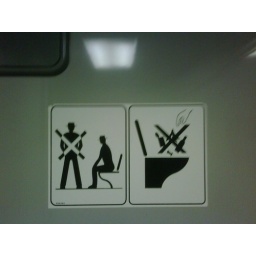
Funny 'sit when you pee' sign in the bus bathroom